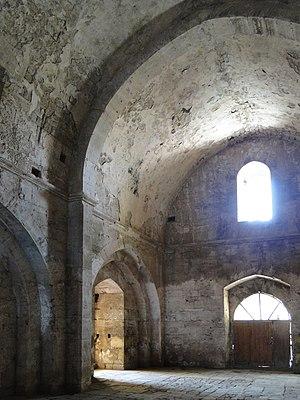
Chapelle du Krak des Chevaliers, Syrie